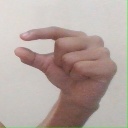
अक्षर: ग